Master of Varlungo

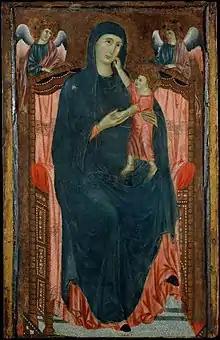
"Madonna and Child Enthroned with Angels" at Metropolitan Museum of Art, New York City.

The Master of Varlungo was an Italian painter active in a Gothic style around Florence between 1285 and 1310.